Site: brandenburg
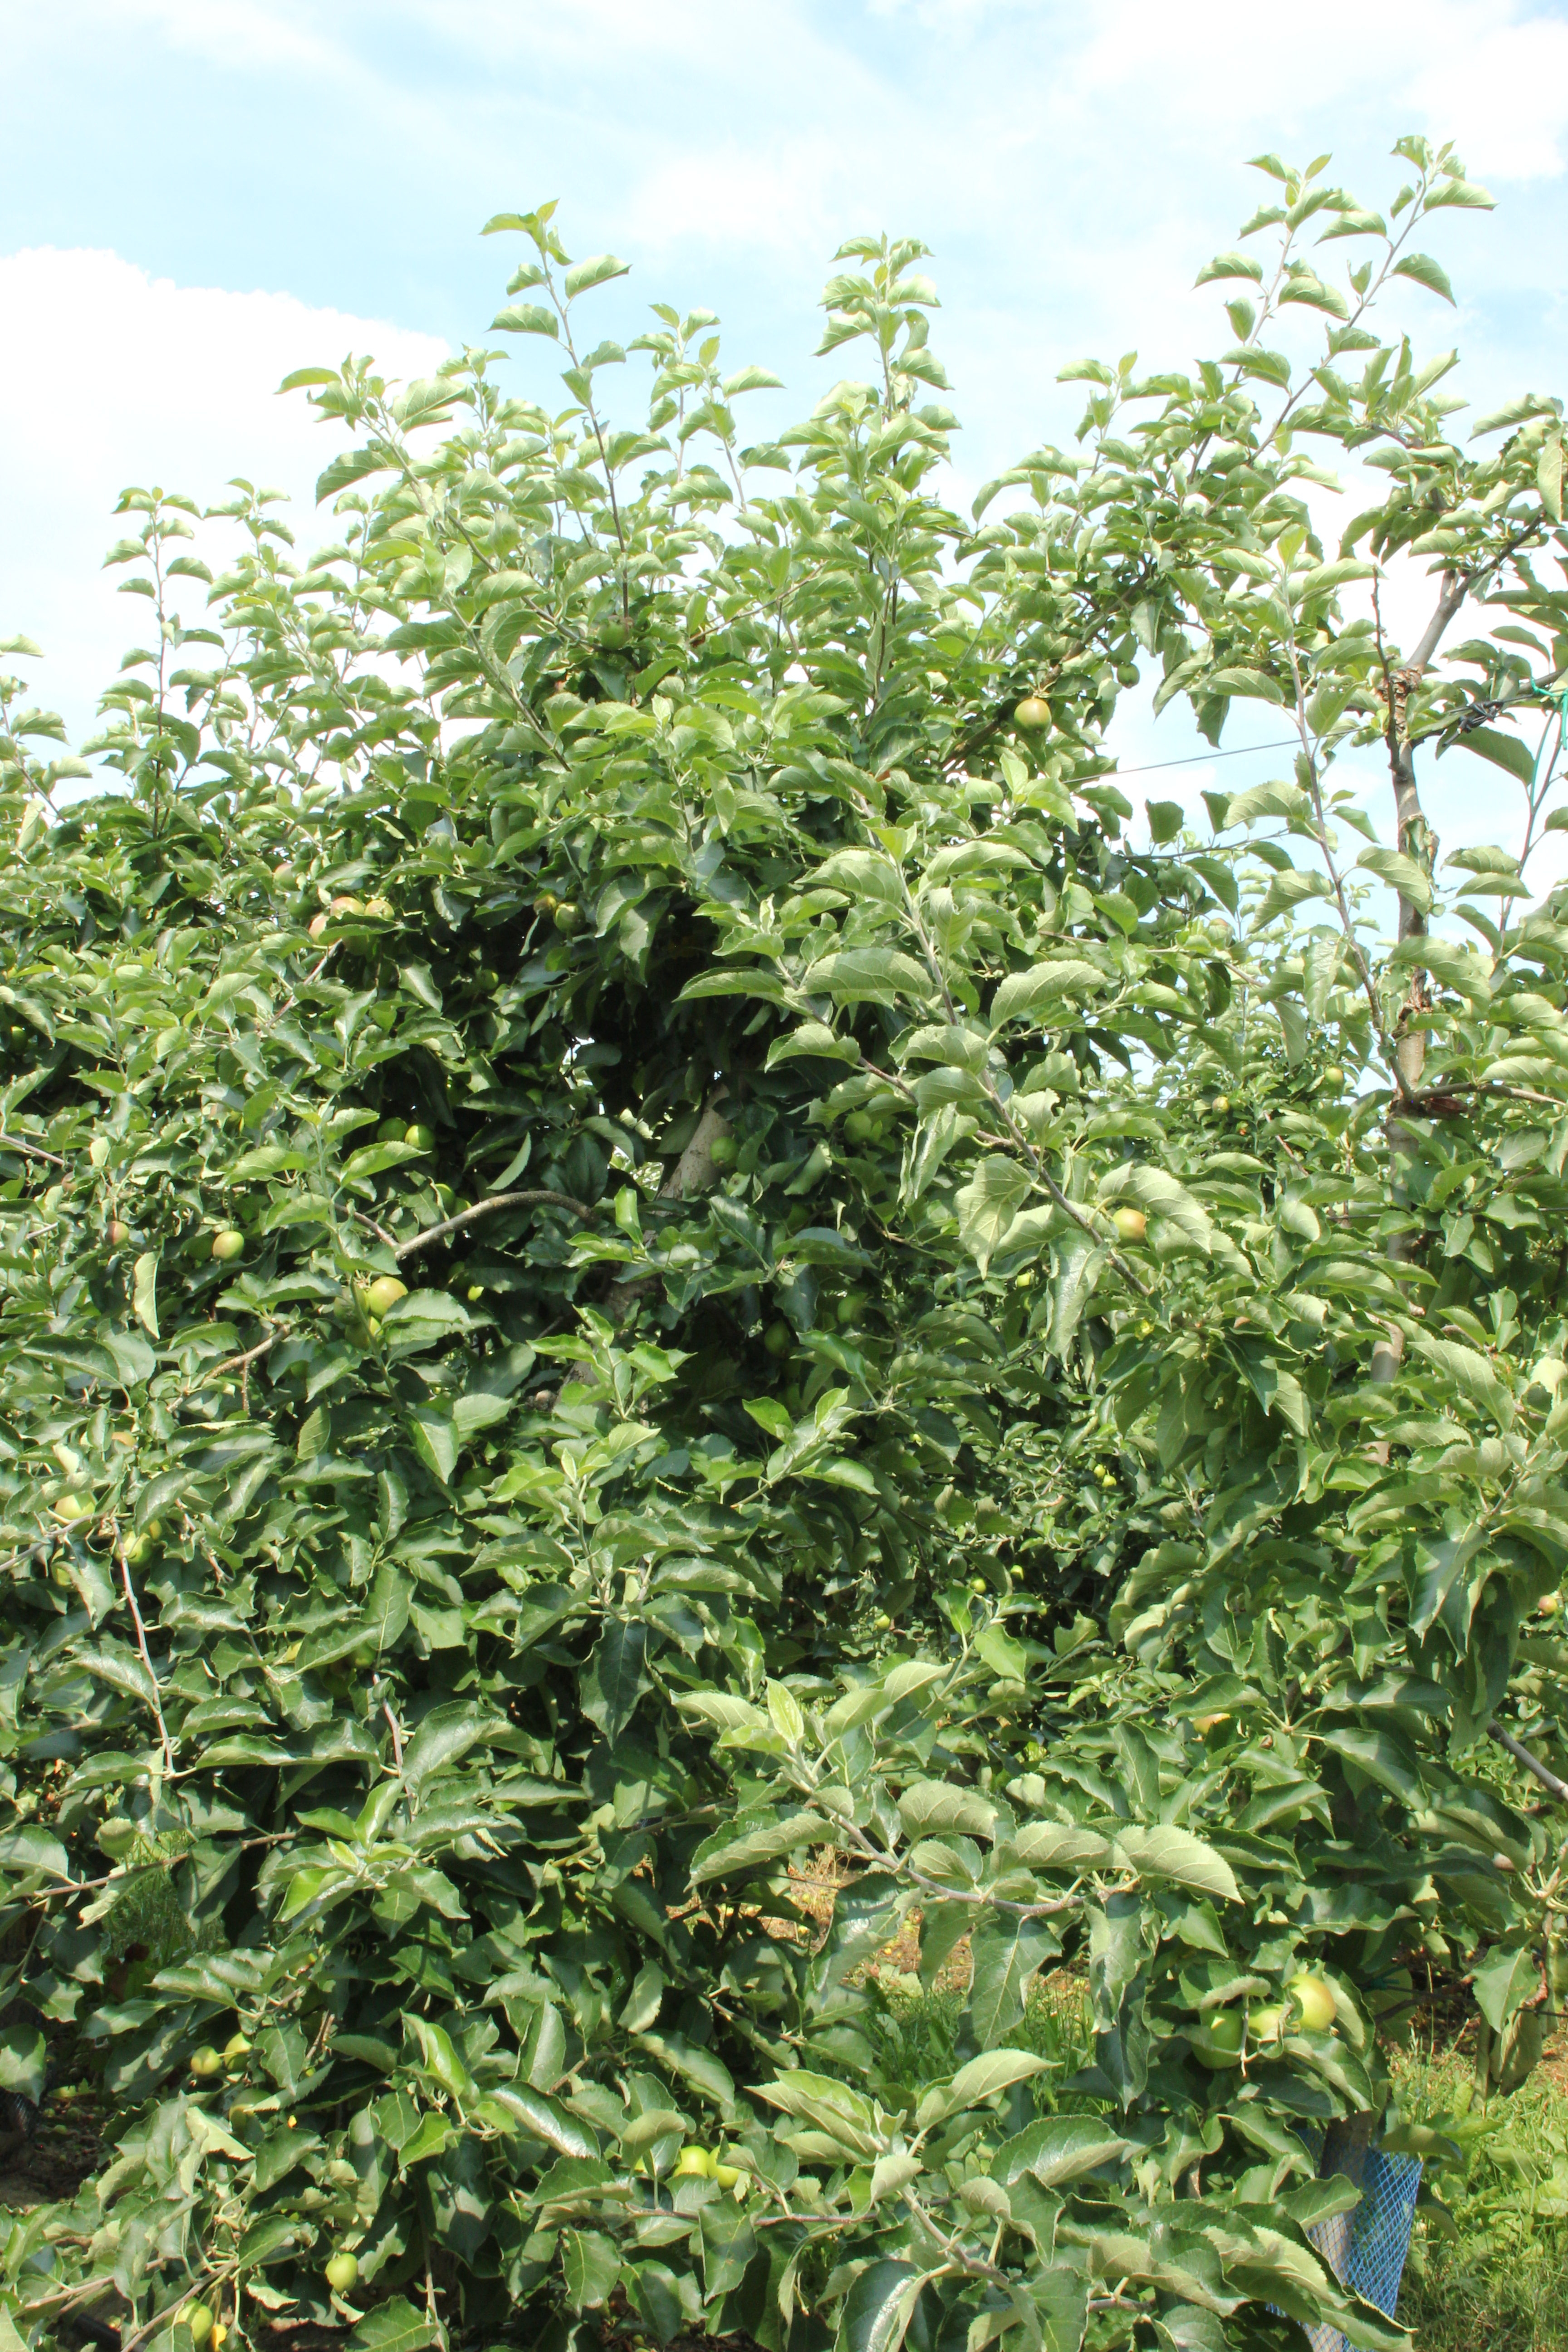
Growth stage (BBCH 74): Development of fruit